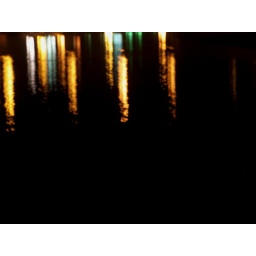
My favorite place in Harrison, Arkansas. The lights reflecting on the jet black liquid, where the ducks lay, where the place is mystical.